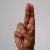
The image shows a hand gesture representing the letter 'U' in Indian Sign Language.